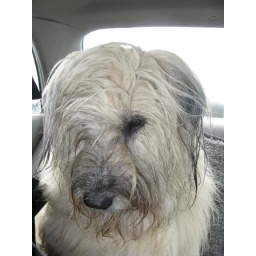
Sadie after hanging her head out car window in the rain